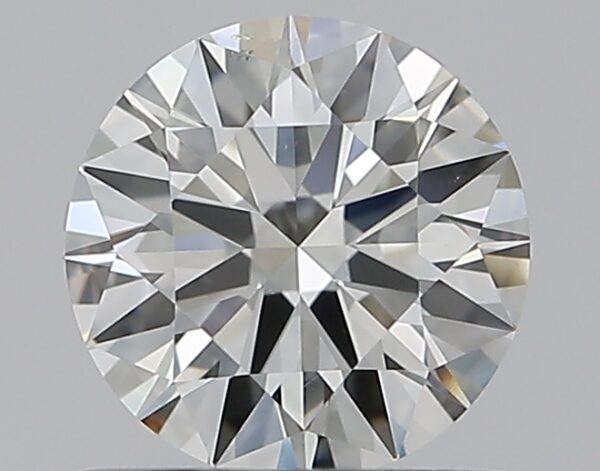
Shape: round
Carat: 0.63
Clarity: VS2
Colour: J
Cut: EX
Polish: EX
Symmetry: EX
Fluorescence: N
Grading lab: GIA
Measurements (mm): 5.55 x 5.57 x 3.34